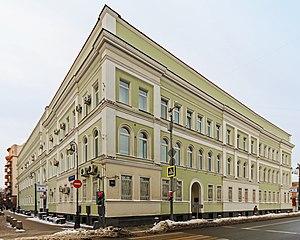
L'Interstate Aviation Committee est l'autorité de contrôle de la Communauté des États indépendants. L'IAC a son siège à Moscou, Russie. Tatiana Anodina est la directeur.